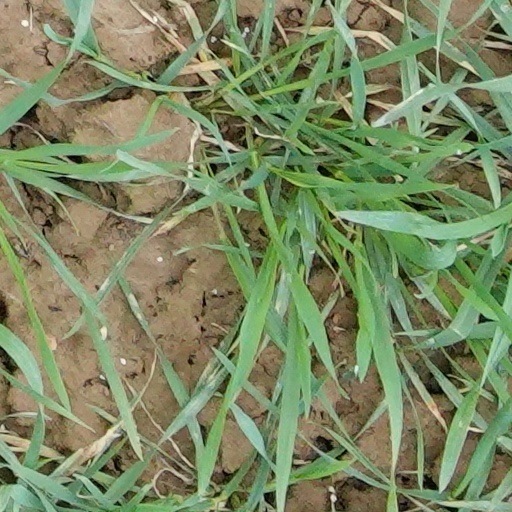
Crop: wheat